Sevier orogeny

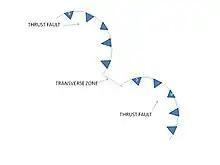
This is a diagram showing how transverse zones often connect thrust faults in a fold and thrust belt.

The Sevier belt left behind many distinctive geologic features in the Wyoming and Utah region, namely recesses and salients. Transverse zones can accompany thrust faults connecting the segments of the belt. One such zone is the Charleston transverse zone linking the Provo salient to the southern arm of the Uinta/Cottonwood arch. Although the Uinta/Cottonwood arch is a Laramide structure the Sevier helped the arch form. Another important zone is the Mount Raymond transverse zone connecting the Wyoming salient and the northern arm of the arch.